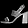
Label: Sandal